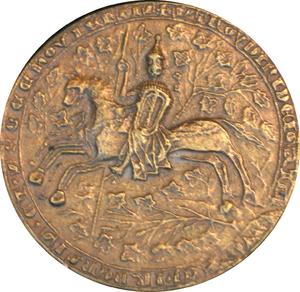
Trojden Iᵉʳ de Czersk, de la dynastie des Piasts, est duc de Czersk. En 1313, son duché s’agrandit des régions de Varsovie et de Liw. De 1336 à 1340, il est aussi régent du duché de Płock.